Hokuriku Tunnel

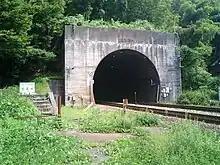
Hokuriku Tunnel Tsuruga side

is a tunnel on JR-West Hokuriku Main Line in Japan that runs between Mizanji temple, Tsuruga city, Fukui prefecture and Shindo, Minamiechizen town, Nanjo district, Fukui prefecture with approximate length of 13.870 km. It was completed and opened in 1962, and directly below Konome pass, which was the most difficult section of the Hokuriku Main Line.